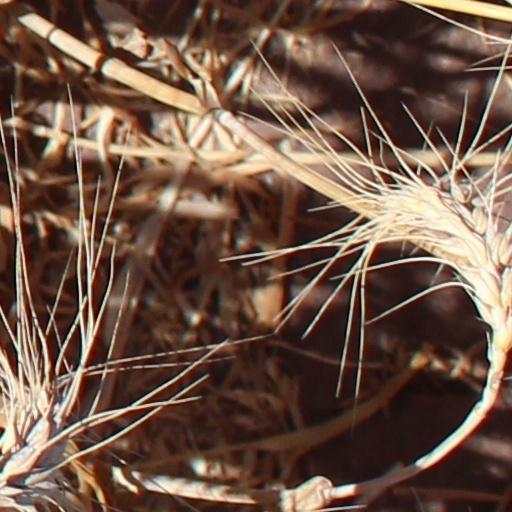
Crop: wheat